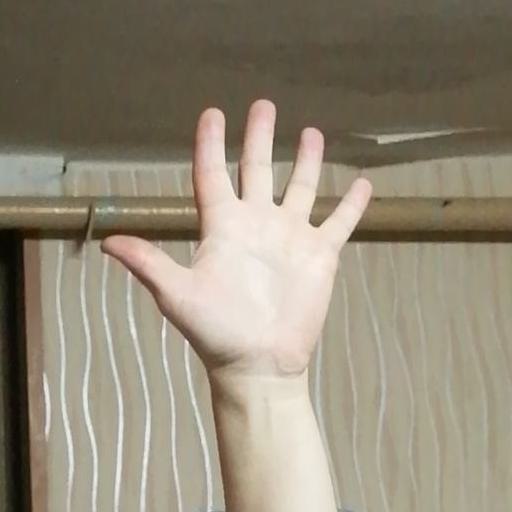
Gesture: palm